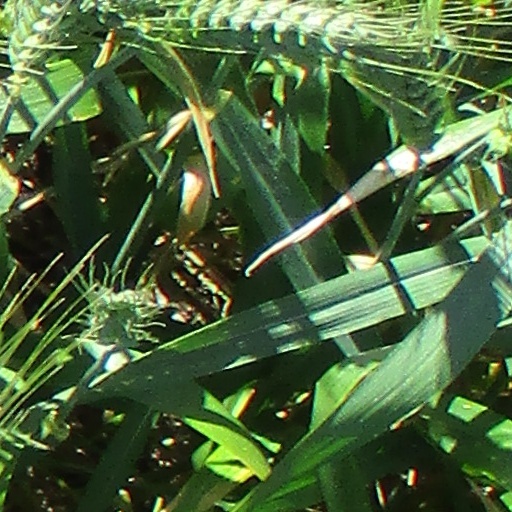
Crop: wheat